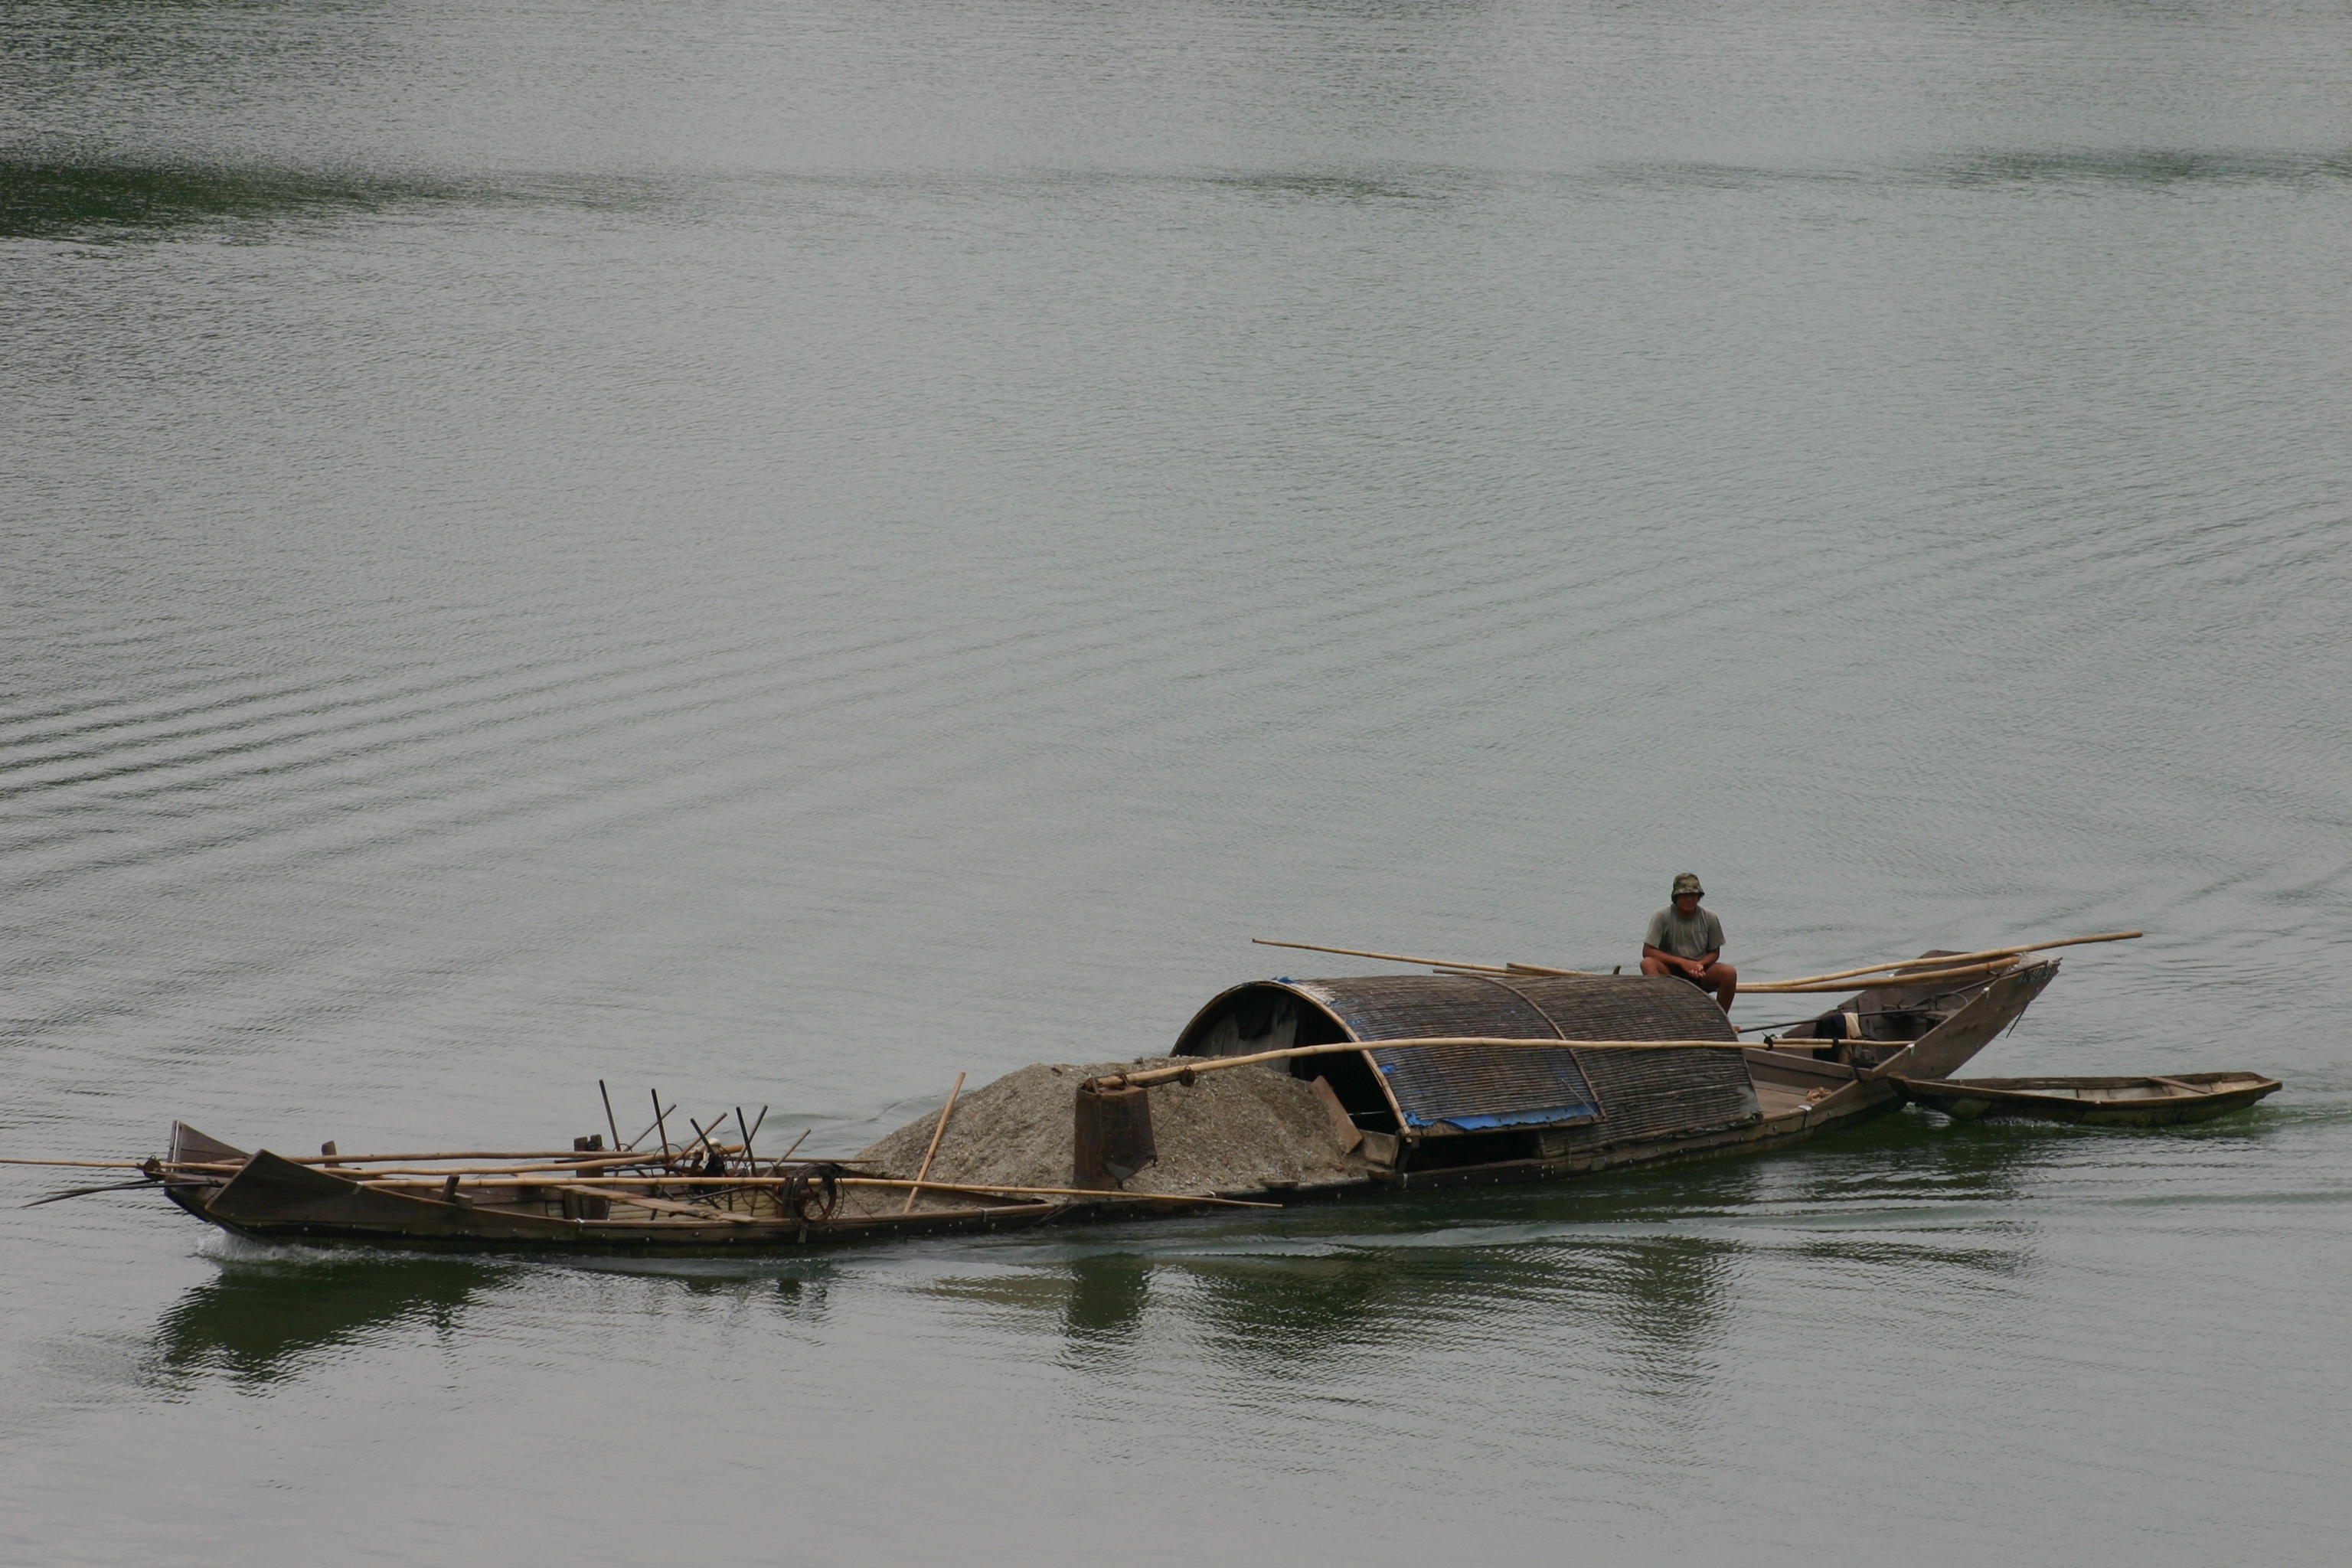
work, sea, water, boat, transport, reflection, vehicle, waterway, motorboat, boating, channel, watercraft, barca, fishing vessel, watercraft rowing